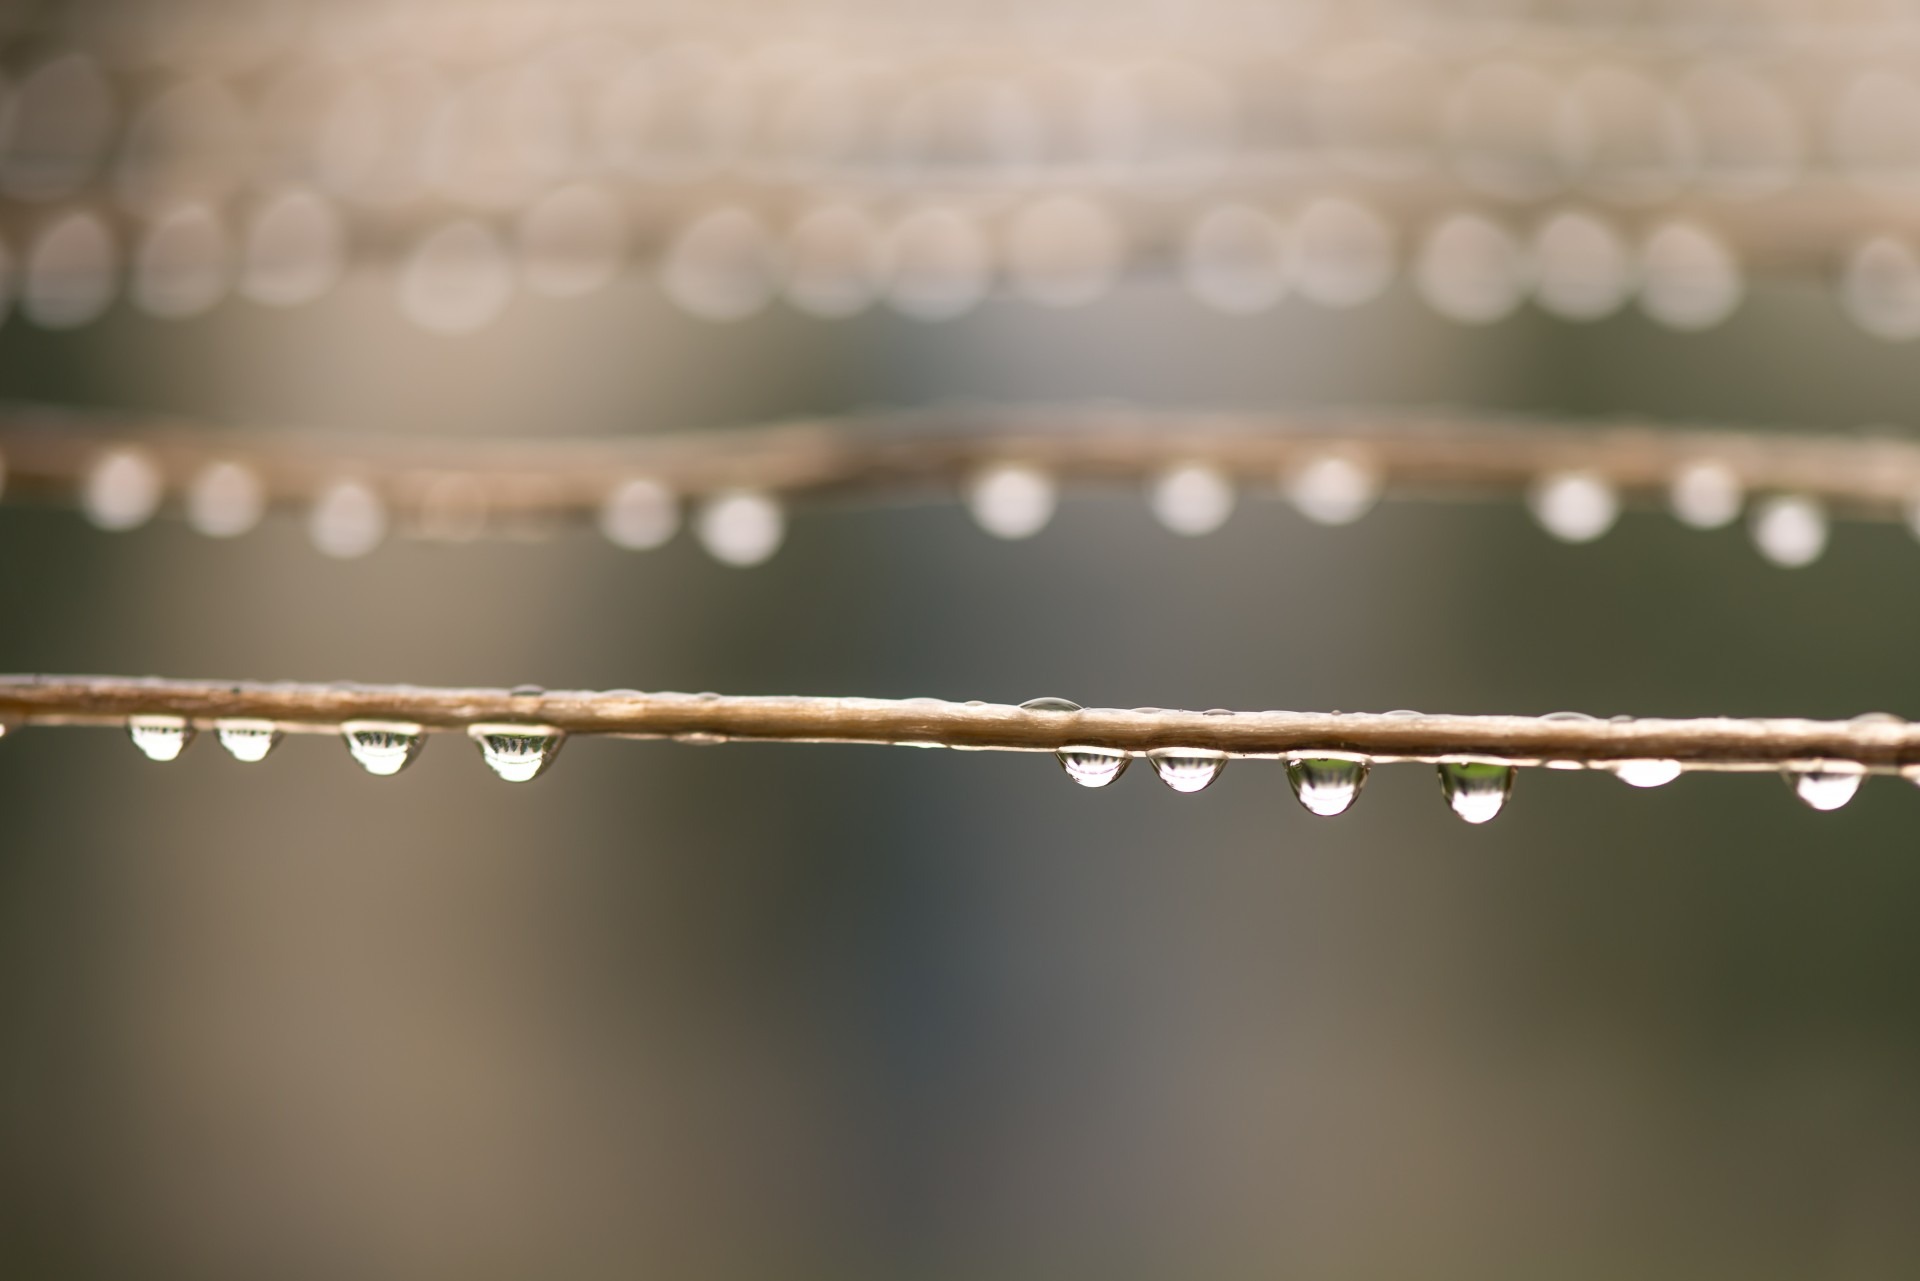
branch, drop, dew, light, white, photography, rain, leaf, flower, glass, summer, line, macro, cord, material, twig, close up, mirror, drops, detail, shape, moisture, pearls, macro photography